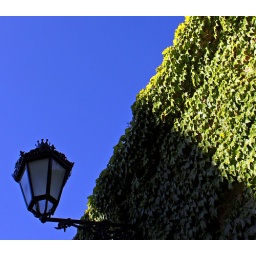
Lamp detail and green wall in Cuesta del Chapiz, Granada.